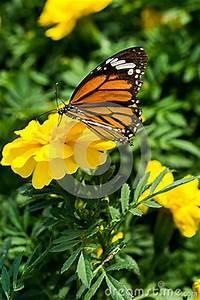
butterfly